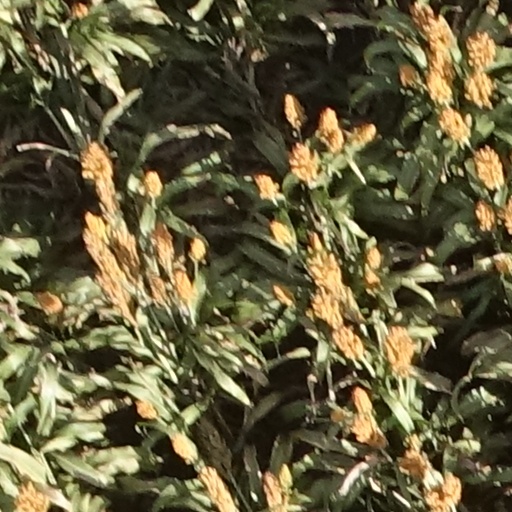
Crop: sorghum